Maximilian Liebenwein

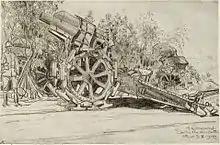
Sketch of a German 21 cm mortar battery, near Ostrow in 1915.

His second son, Wolfgang Ferdinand, was born in 1911. Liebenwein volunteered for military service in 1914 and he was called up in June 1915; his wife Anna died from breast cancer in that year, in a sanatorium in Gmunden, while he was at the eastern front. Liebenwein served as an ordnance officer for XVII Corps. He was with the army in Poland, Russia, Isonzo and Bukovina, and produced many drawings in 54 sketchbooks. He suffered a stroke in December 1917, and left the army in December 1918.